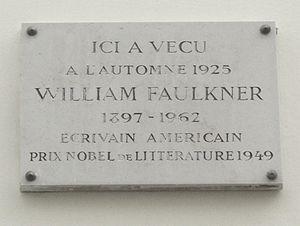
Plaque apposée au n° 26 de la rue Servandoni, Paris 6e, sur l'actuel Hôtel Luxembourg Parc, où séjourna l'écrivain William Faulkner (1897-1962) à l'automne 1925.
William Faulkner est un romancier et nouvelliste américain, né William Cuthbert Falkner le 25 septembre 1897 à New Albany, dans l'État du Mississippi, et mort le 6 juillet 1962 à Byhalia dans le même État. Publié à partir des années 1920, il reçoit le prix Nobel de littérature en 1949, alors qu'il est encore relativement peu connu.
La rue Servandoni est une rue de Paris située dans le 6ᵉ arrondissement de Paris, à statut de voie publique, à la fois dans le quartier de Saint-Sulpice, de Saint-Germain-des-Prés, de l'Odéon et du jardin du Luxembourg.